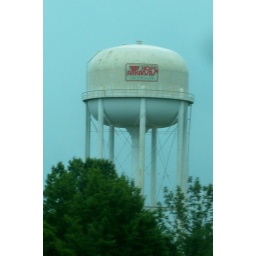
The water tower in Hope, AR